Hyde Park pet cemetery

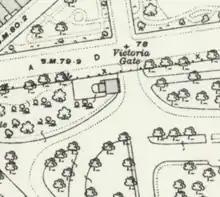
Victoria lodge and garden on a 1914 map

During the 1880s pet cemeteries were considered a German custom and they did not become widely available in England until later in the century. The burial of Prince brought publicity to the lodge and Winbridge opened his garden for other burials. The lodge garden, originally known as the London Hyde Park Dog Cemetery, became among the first public pet cemeteries in England (previously country estates often had specific areas where family pets were buried). Winbridge would sew the animals into canvas bags and carry out the interment himself. The pets largely belonged to upper-class families who lived in the streets near to the park. The owners were mainly women and most chose not to be present for the burial.